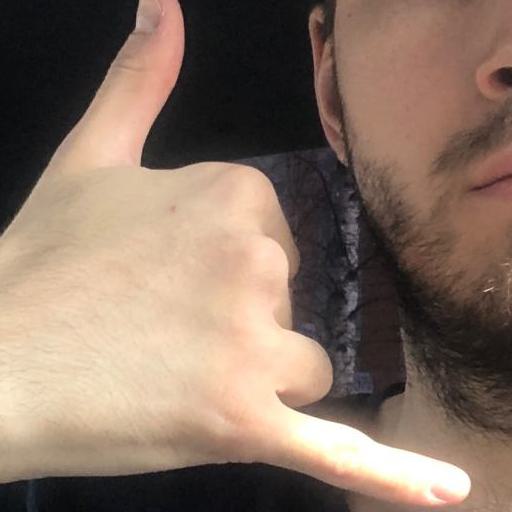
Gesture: call